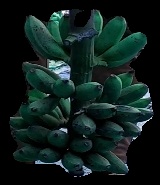
Variety: rasbale
Grade: grade3